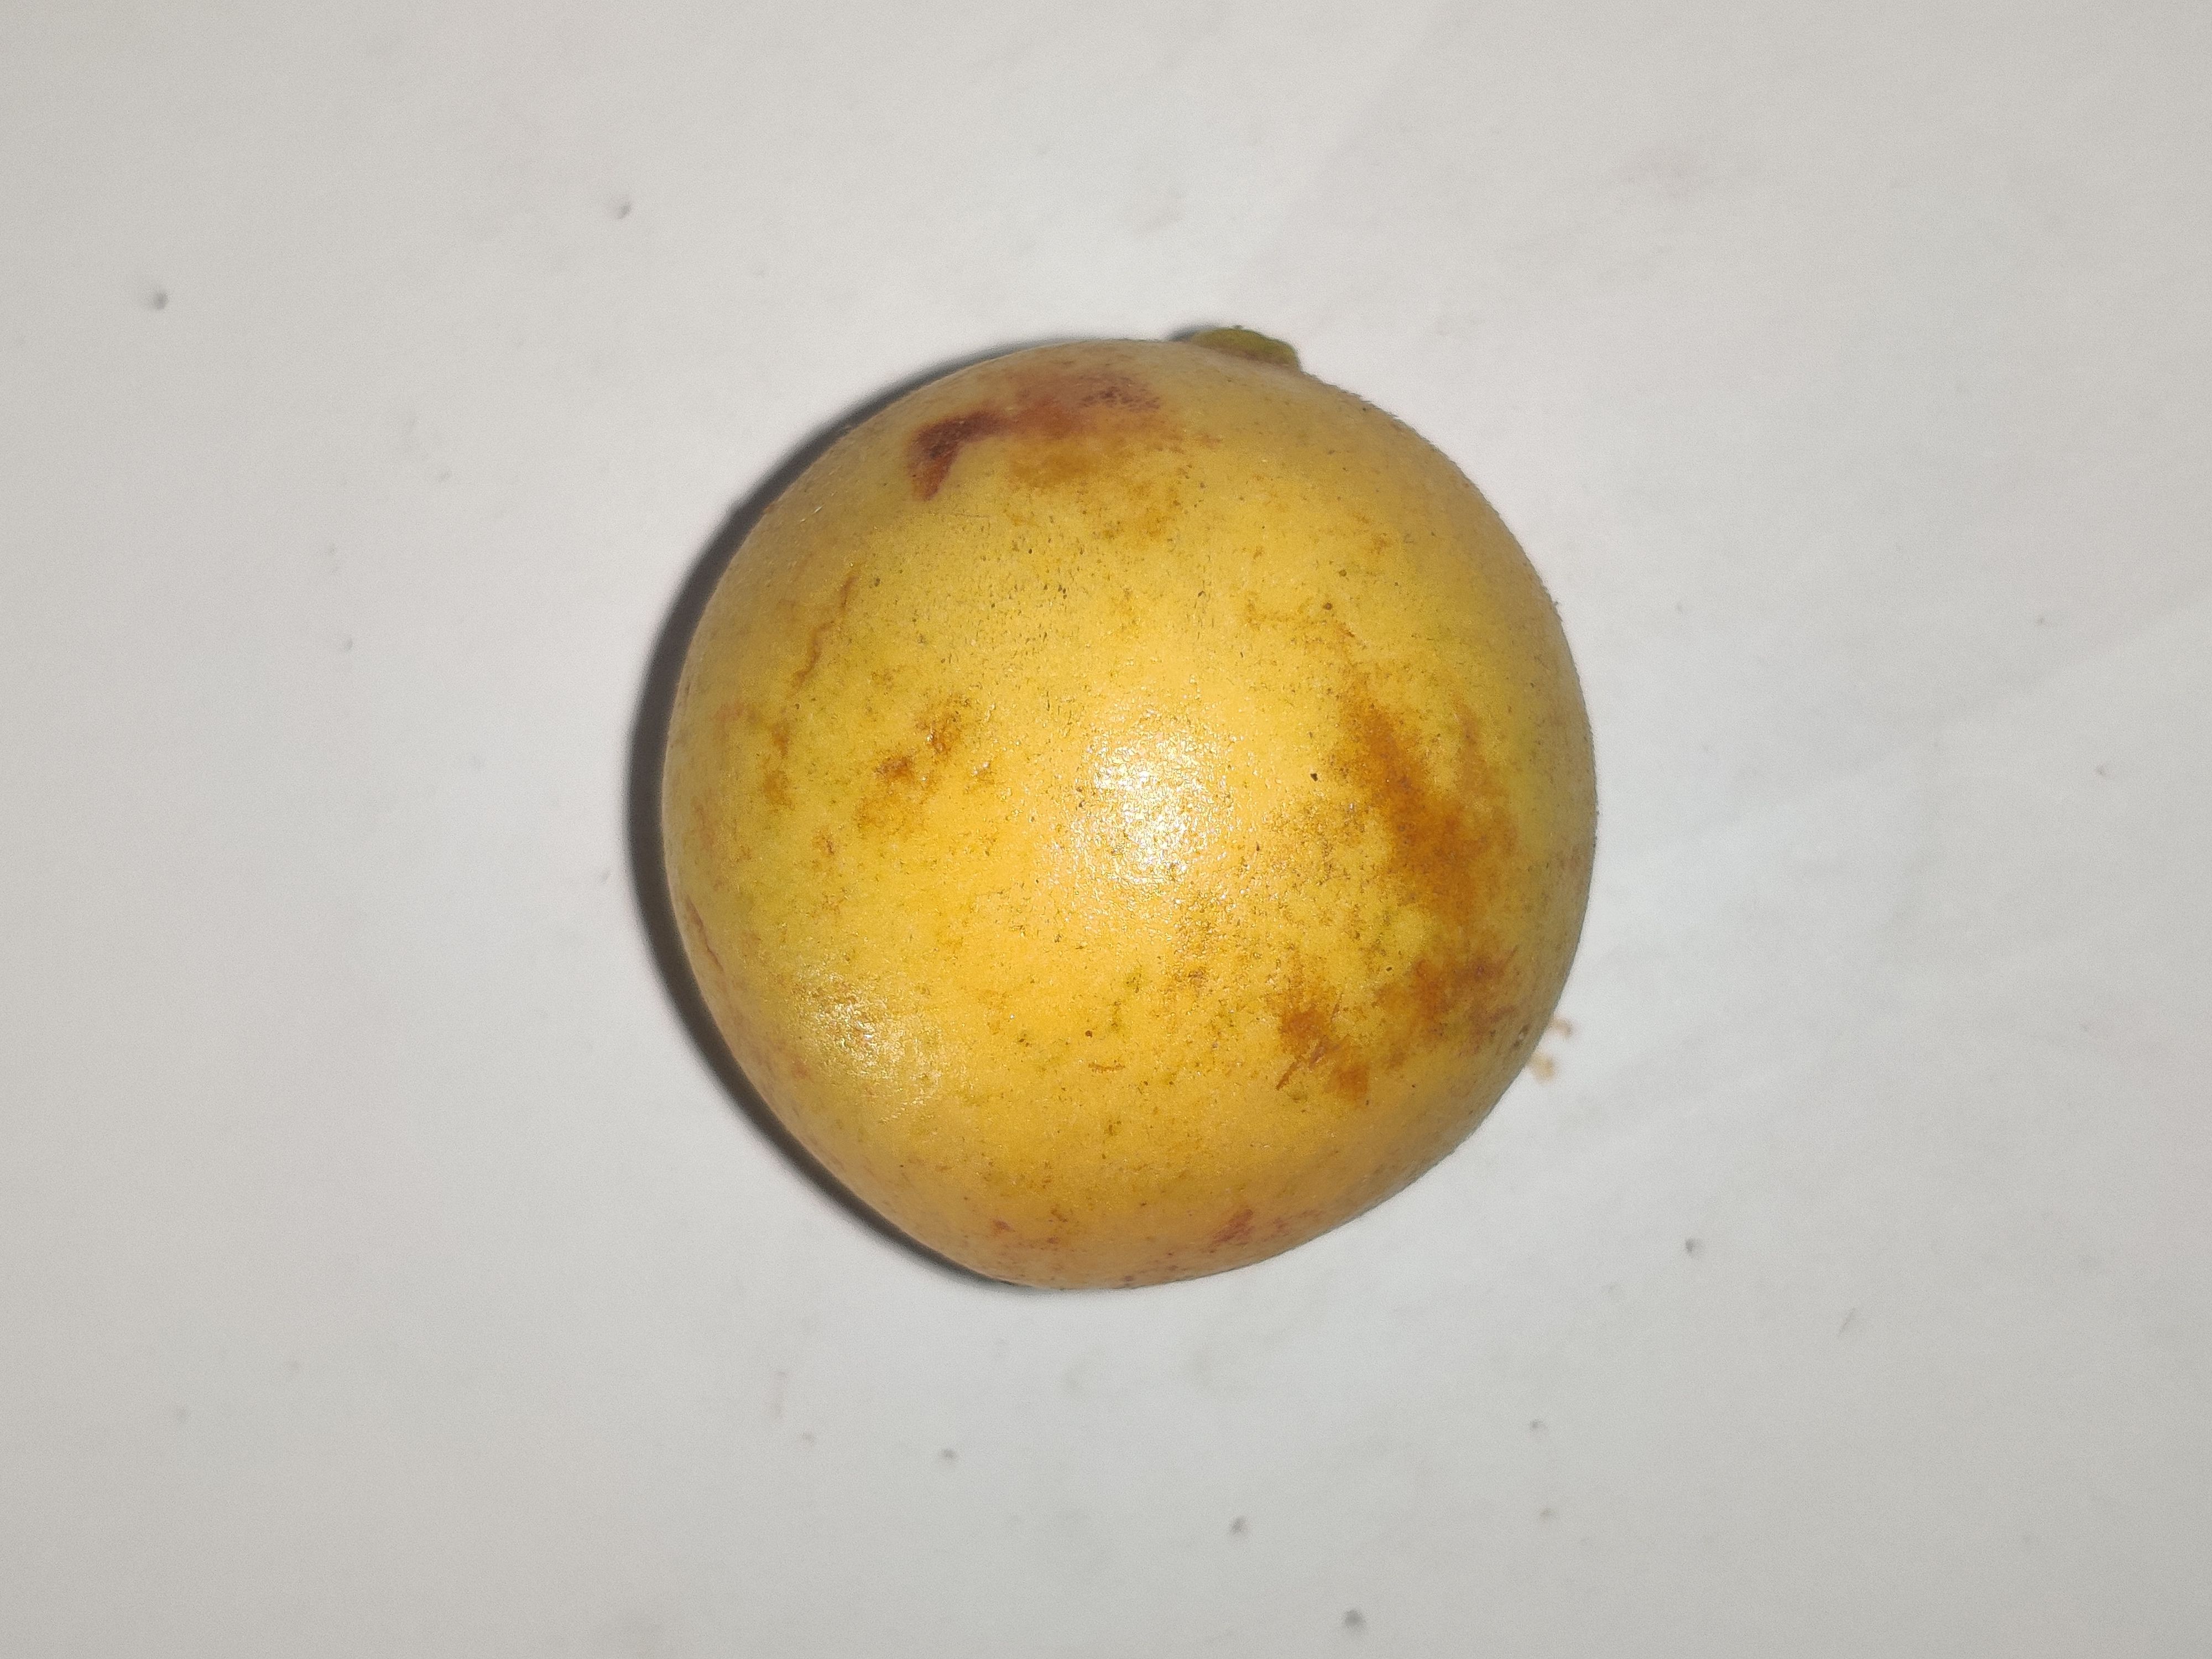
Fruit: burmese-grape
Grade: 1st-grade